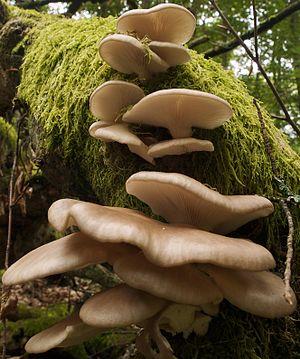
Le sporophore, appelé aussi sporocarpe ou autrefois carpophore, est l'appareil reproducteur des champignons dits supérieurs. C'est, dans le langage populaire et littéraire, l'organe de la « fructification » du champignon et pas seulement du mycélium des champignons. Il contient les sporocystes qui se différencient dans l'hyménium et qui produisent par reproduction sexuée des méiospores, sous diverses formes.
Pleurotus, le pleurote est un genre de champignons basidiomycètes caractéristiques par leur pied excentré. Il regroupe une cinquantaine d'espèces qui fructifient dès le printemps, entre mars et mai, puis à nouveau à l'automne sur les troncs et les souches de hêtres, chênes, frênes, ormes, peupliers, en touffes serrées et parfois très volumineuses.